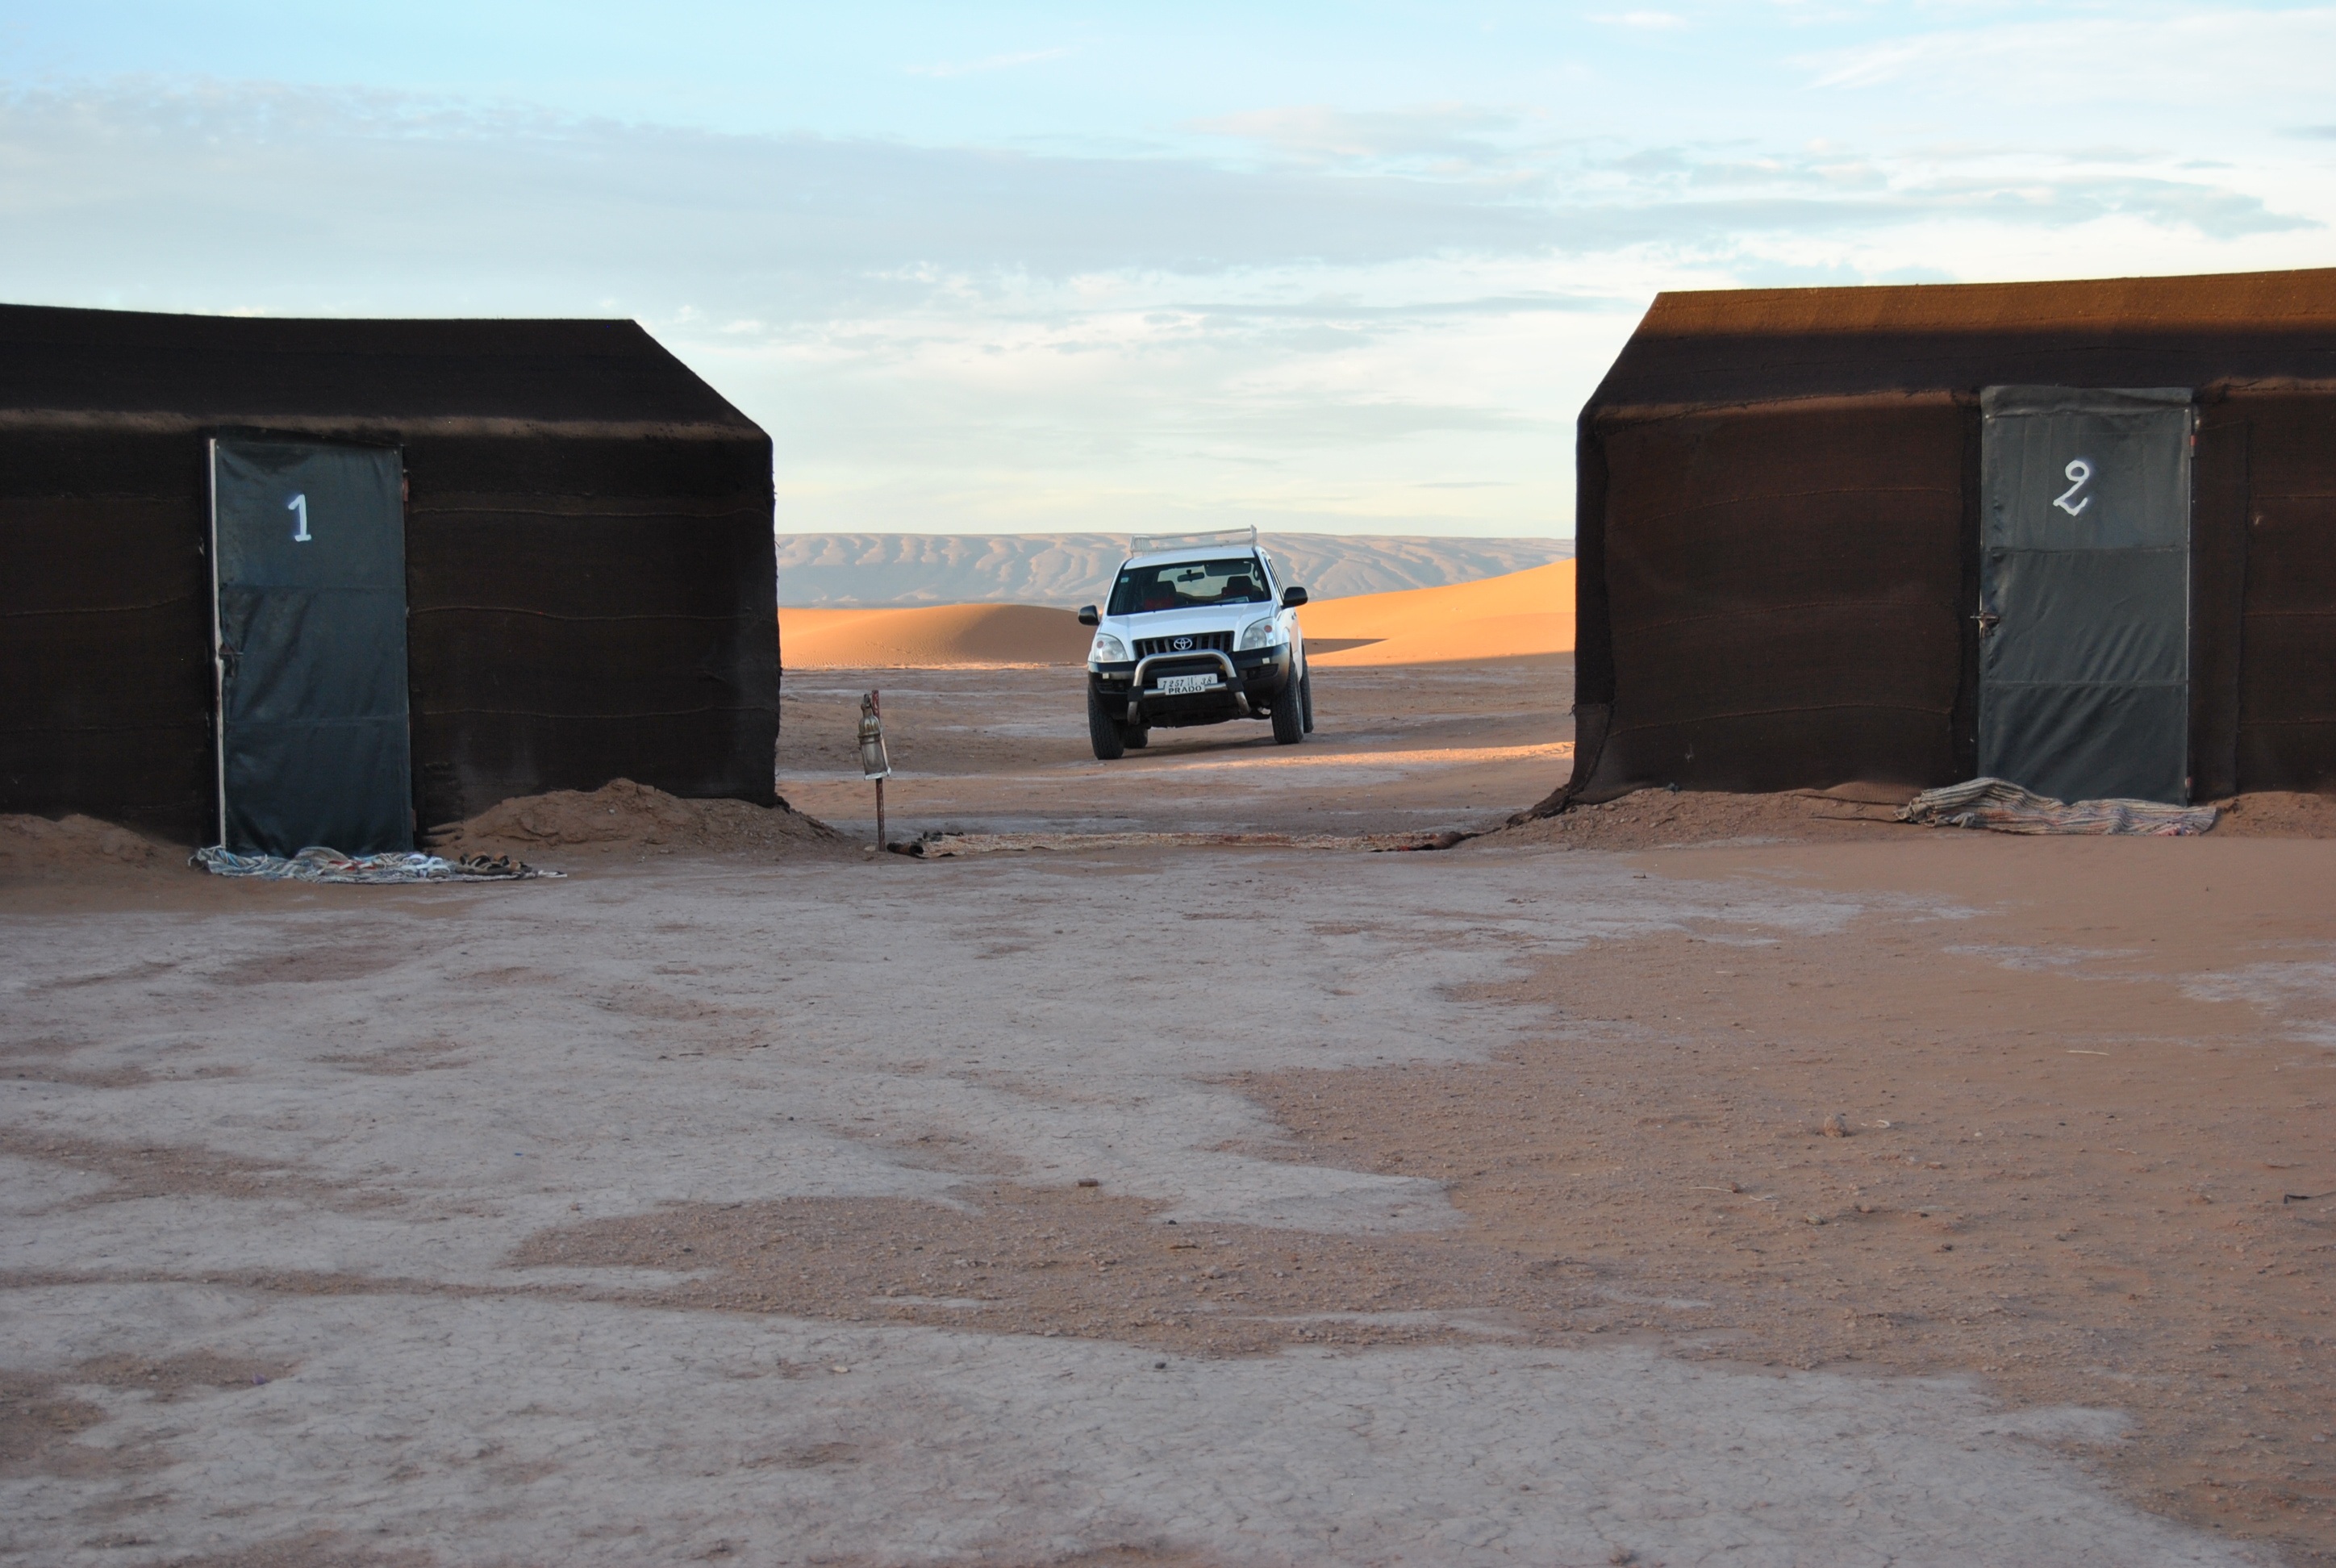
landscape, sand, car, desert, shed, vehicle, motor vehicle, morocco, chegaga, automotive exterior, aeolian landform